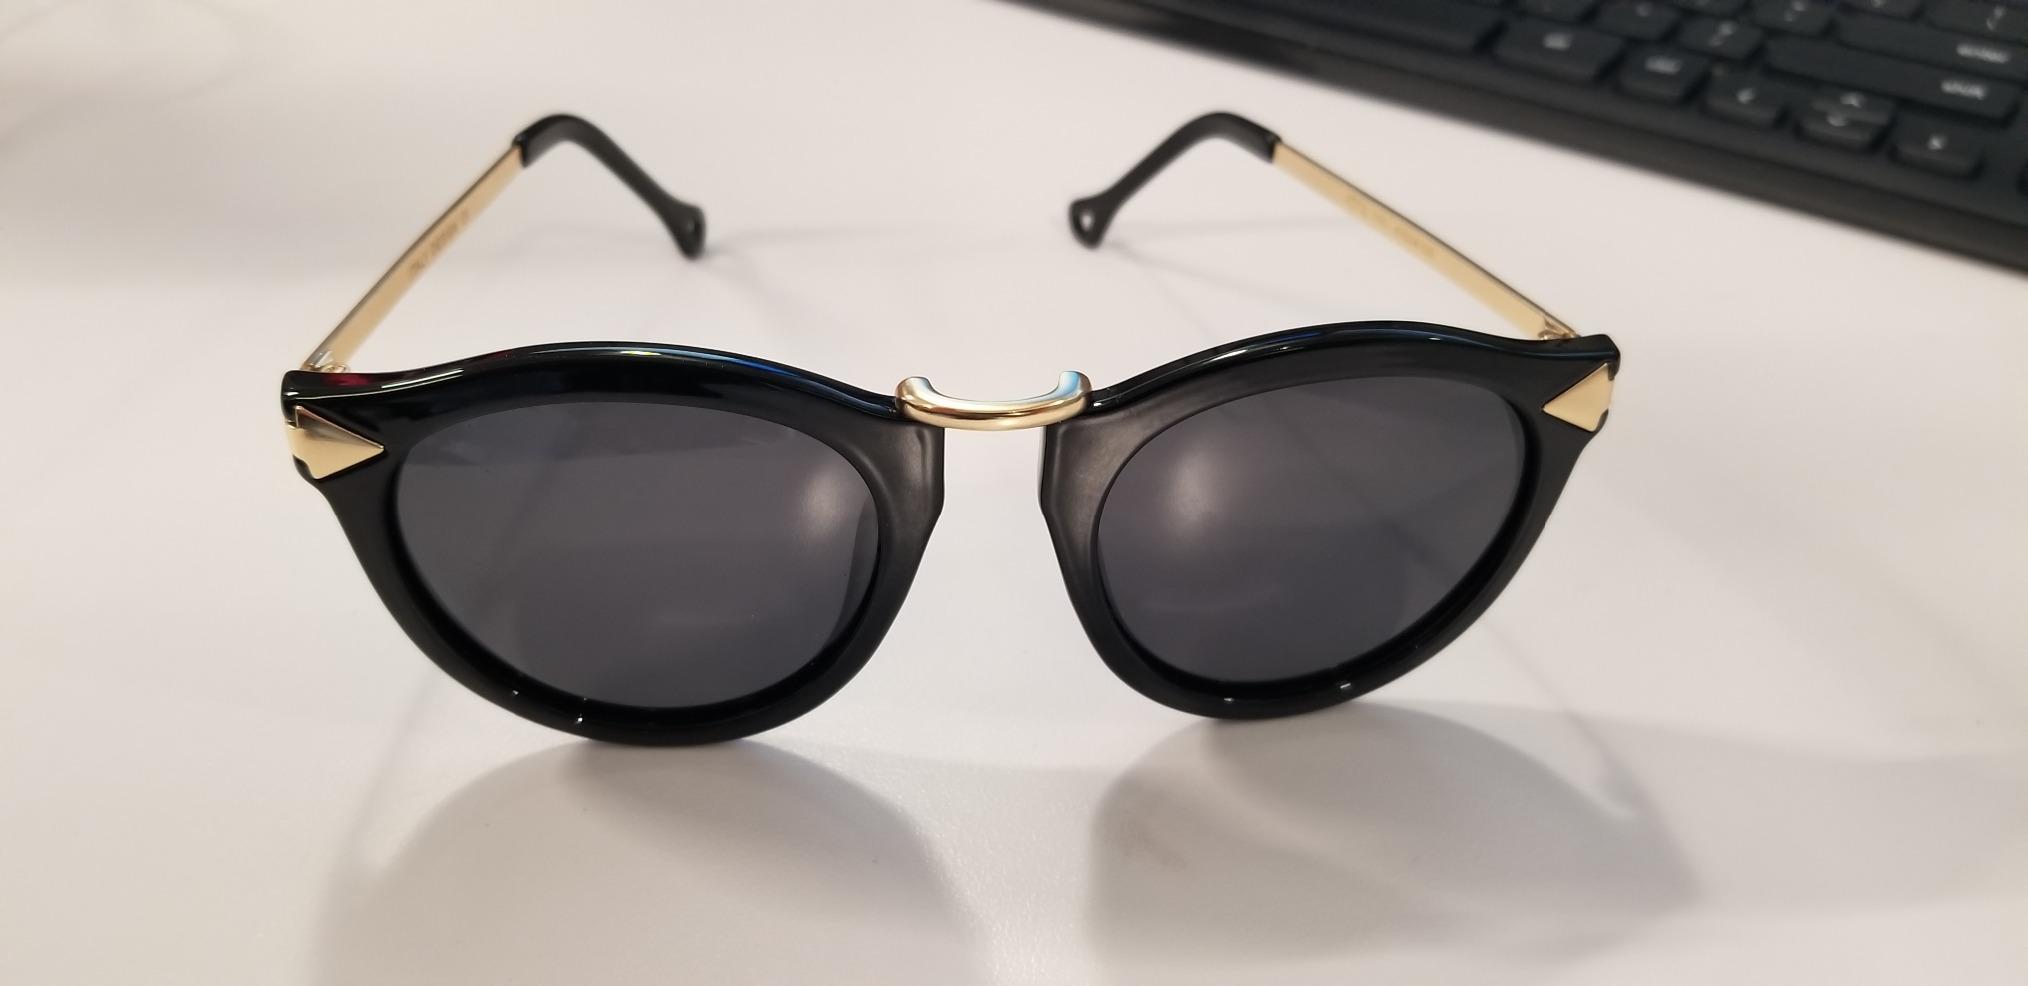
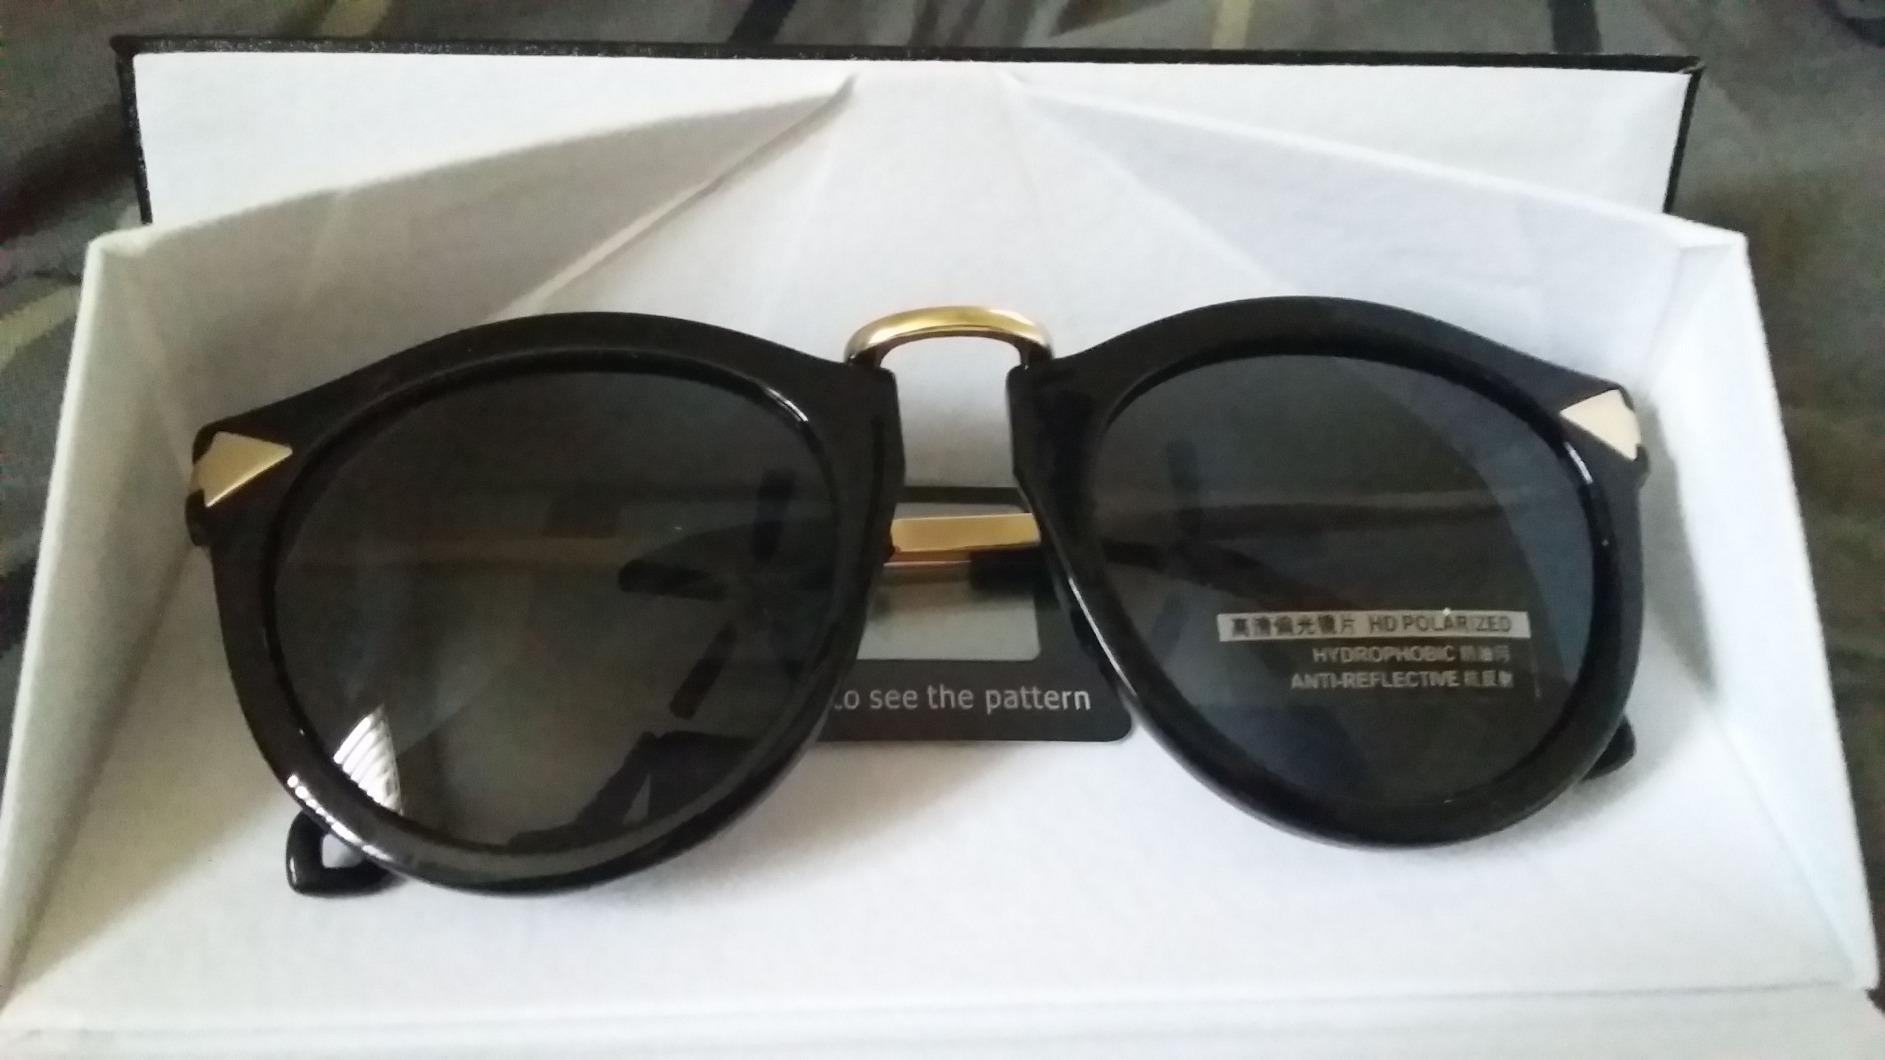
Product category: accessories_sunglasses
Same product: yes